Rye, New York

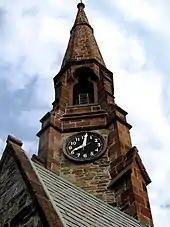
Christ's Church clock tower Rye

Of the more than 88,000 sites in the country that are listed on the National Register of Historic Places (NRHP), Rye has 10 including the aforementioned Playland and Boston Post Road Historic District.